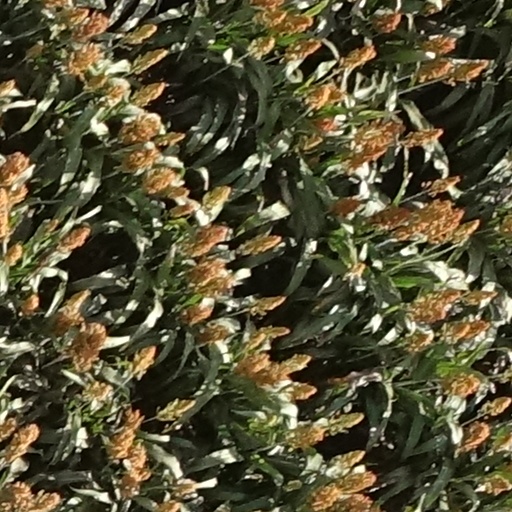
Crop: sorghum